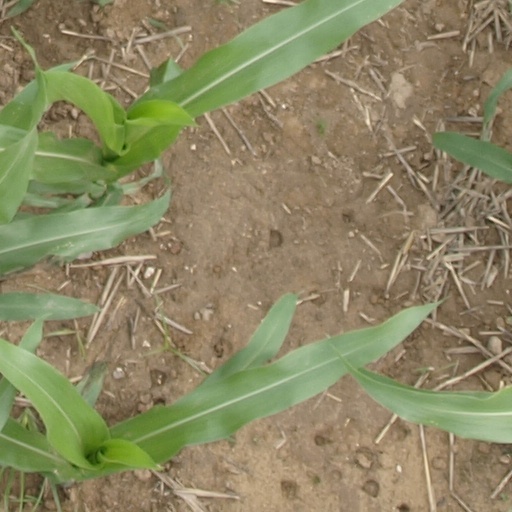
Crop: maize; corn